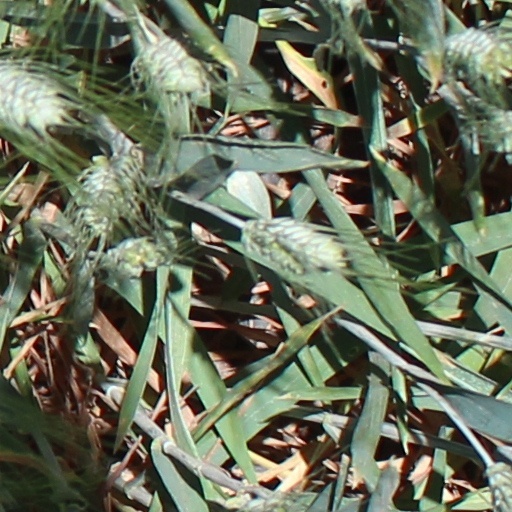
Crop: wheat